National Independence Day (Poland)

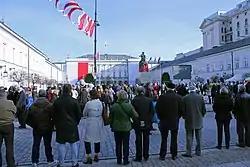
People gathered in front of the Presidential Palace in Warsaw to celebrate National Independence Day (2013)

The restoration of Poland's independence was gradual. On 1916 the Act of 5th November was released in order to create the Regency Kingdom of Poland. On 1917 the Provisional Council of State had started its activity. On 12 November 1917 the Regency Council took over the head of state duties. Following the defeat of the occupying forces, the Poles seized military and civil power, building the foundations of their future state. On 7 October 1918 the Regency Council announced Poland's independence. On 23 October 1918 the government with the prime minister Józef Świeżyński was established, without approval by the German authorities. On 28 October 1918 the Polish Liquidation Committee was formed in Kraków. The Committee seized power from the Austrians in Galicia and Cieszyn Silesia. A few days later they succeeded in disarming the Austrian forces using members of the secret Polish Military Organisation as well as legionnaires and young people. In the branches of the Polish Military Organization began disarming German and Austrian soldiers. On 6/7 November 1918 in Lublin, Ignacy Daszyński established the Provisional People's Government of the Republic of Poland. The government was made up of representatives from the Polish Socialist Party (PPS), the Polish Social Democratic Party (PPSD) and the Polish People's Party "Wyzwolenie" (Liberation). At the same time the Government troops disarmed the occupying forces around the city of Kielce and Lublin. It was at this point that the country's future head of state, Józef Piłsudski, returned to Poland after incarceration by the Germans.